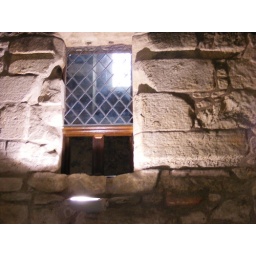
this window looks through into the main hall. with original stone wall around it.